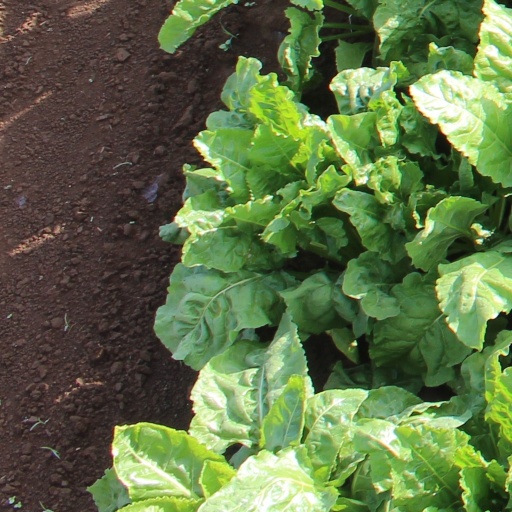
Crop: sugar beet